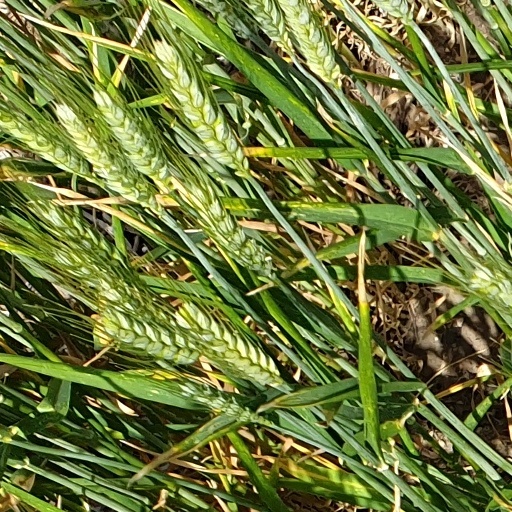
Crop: wheat